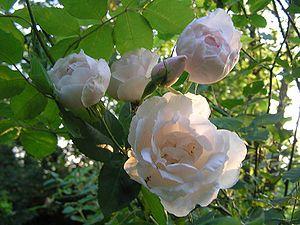
'Madame Alfred Carrière' est un cultivar de rosier de Noisette grimpant obtenu par Joseph Schwartz, rosiériste à Lyon, en 1879.
Le rosier Noisette est un hybride spontané de rosier découvert par Louis Claude Noisette vers 1814 et dédié à son découvreur par Claude Antoine Thory dans son ouvrage Les Roses, illustré par Redouté.
Les rosiers grimpants constituent un ensemble d'espèces de rosiers qui possèdent des tiges sarmenteuses, souples et longues de plusieurs mètres, inconnues chez les formes normales dites « en buisson ». Réunis par cette seule caractéristique, ils ne constituent pas une classe homogène de rosiers : on trouve tant différentes espèces botaniques avec un port souvent proche de celui des ronces, que des rosiers dits anciens et aussi des variétés nouvelles de formes « grimpantes ».